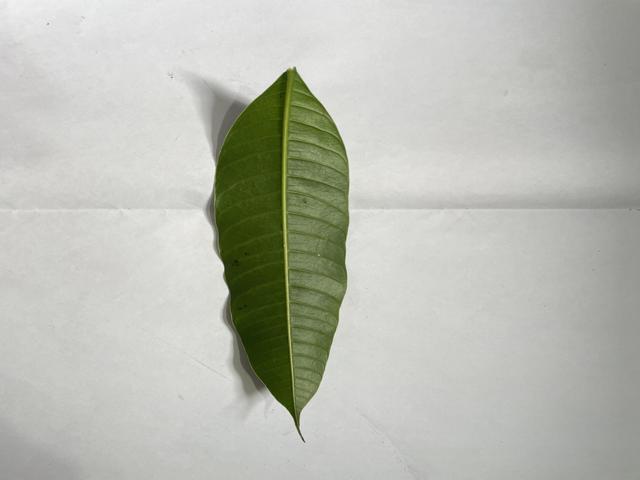
Mango leaf variety: Fazli